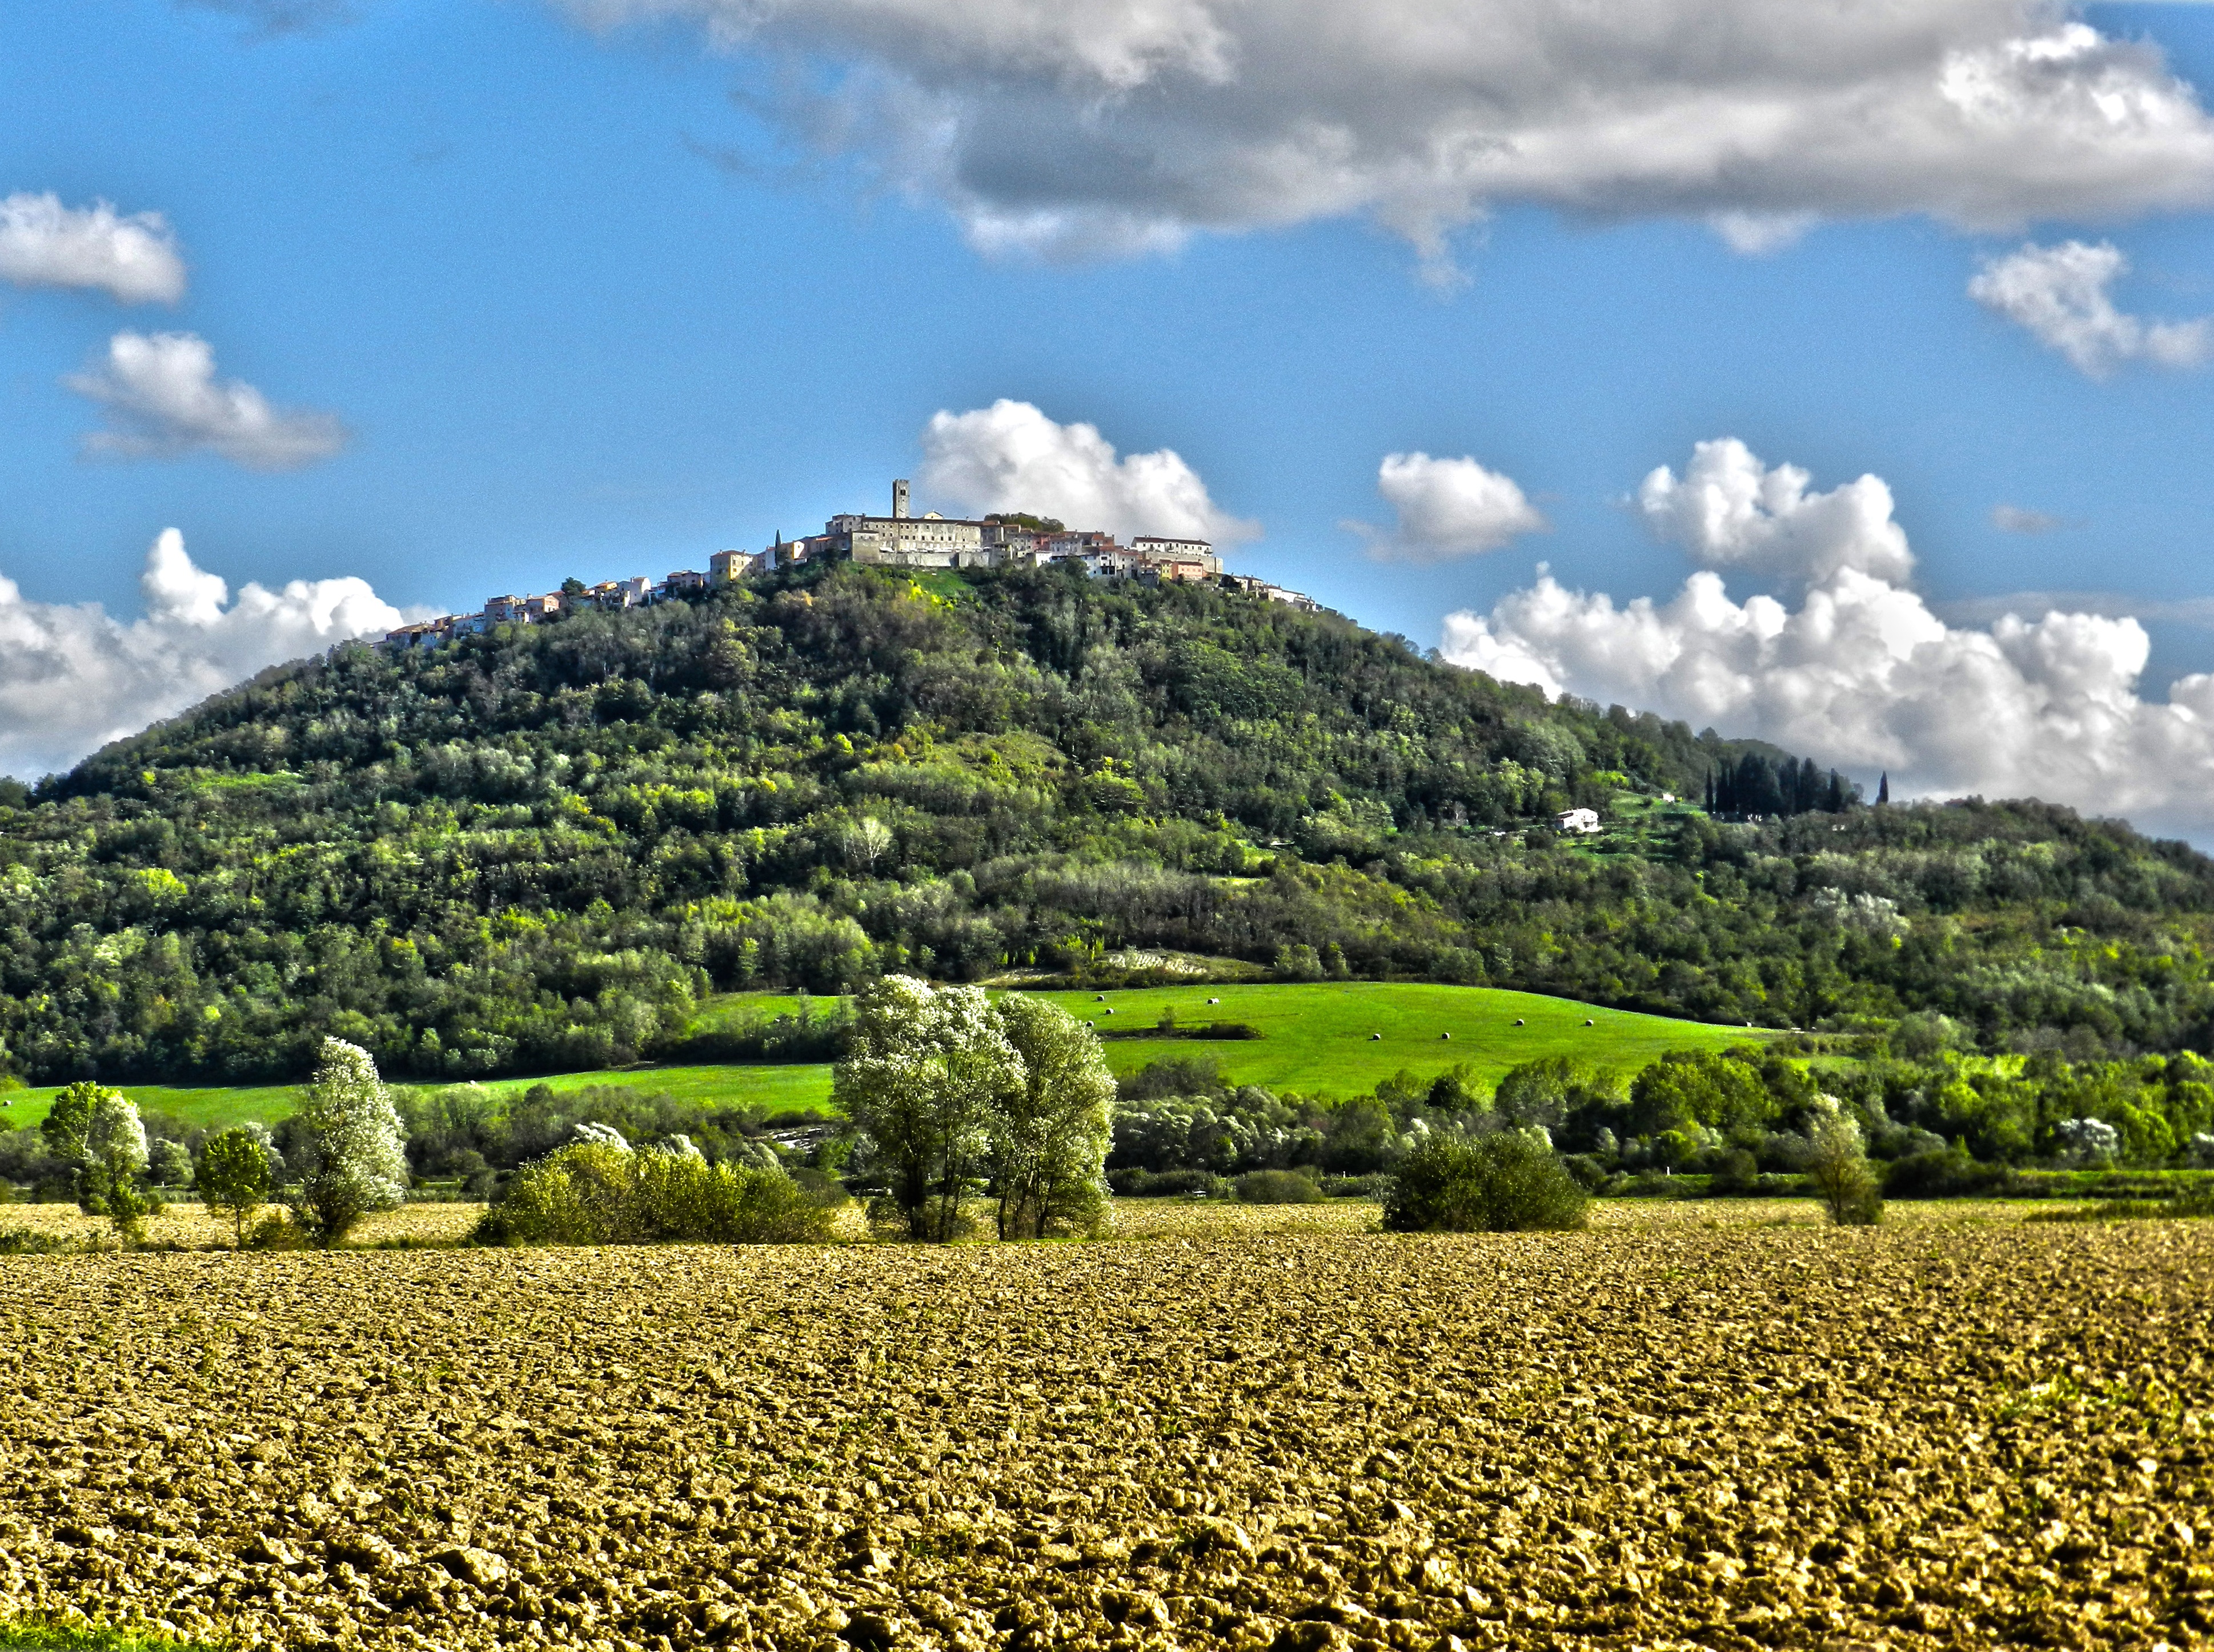
landscape, horizon, mountain, cloud, architecture, sky, field, ground, meadow, hill, flower, town, old, valley, mountain range, travel, village, panoramic, europe, rural, castle, ancient, historic, agriculture, tourism, plain, medieval, croatia, grassland, picturesque, plantation, plateau, provence, history, european, traditional, istria, istra, rural area, paddy field, hilltown, motovun, mountainous landforms